Lancashire Militia

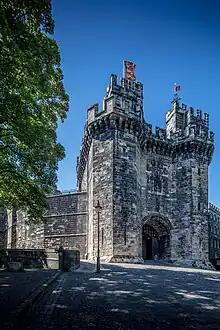
Lancaster Castle today, with the Duchy of Lancaster flag flying.

A regiment of the Lancashire Militia was called out on the outbreak of the Jacobite Rising of 1715, and fought at the Battle of Preston on 12–13 November, where they suffered heavy losses (11 officers and 105 men) attacking the rebel barricades in Church Street. In the Jacobite Rising of 1745, while the Lancashire Militia concentrated to protect Liverpool, the company at Lancaster succeeded in removing the county weapons from the armoury before the rebels arrived. This company then operated alongside a volunteer unit, the 'Liverpool Blues', in harrying the Young Pretender's force as it marched through Lancashire. They destroyed bridges and cutting off stragglers, before joining the regulars in the Clifton Moor Skirmish against the retreating Jacobites.